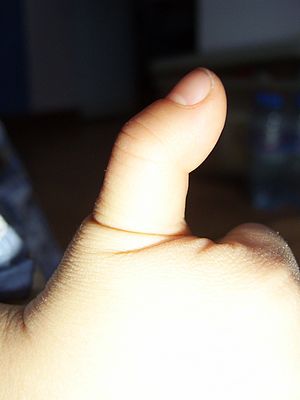
Seneskedehindebetændelse
Patient med seneskedehindebetændelse
Seneskedehindebetændelse er irritation i seneskederne. Symptomerne kan være ømhed, smerter i hvile og brug samt knitrelyde og springfinger. Irritation skyldes som oftest gentagne bevægelser såsom arbejde med computermus eller keyboard.